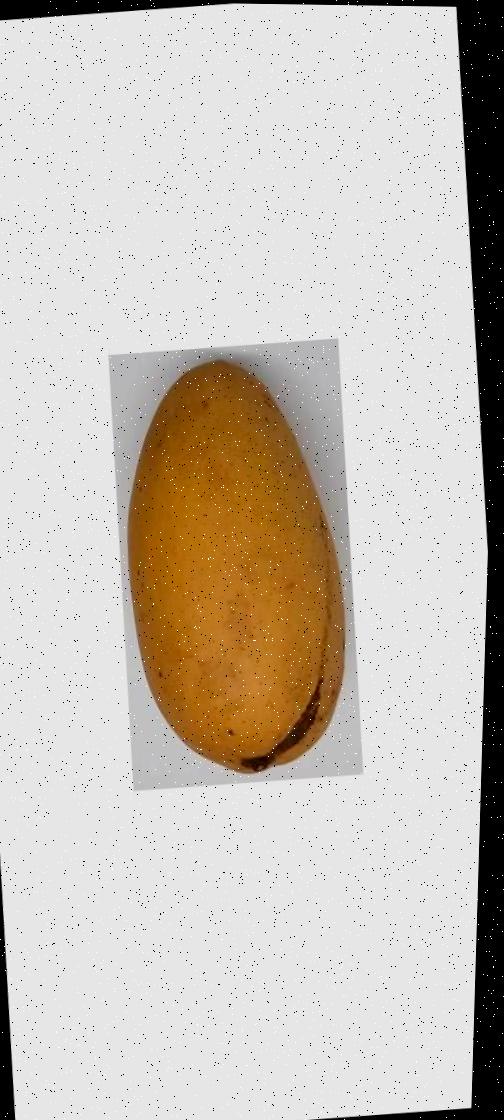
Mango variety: Katimon